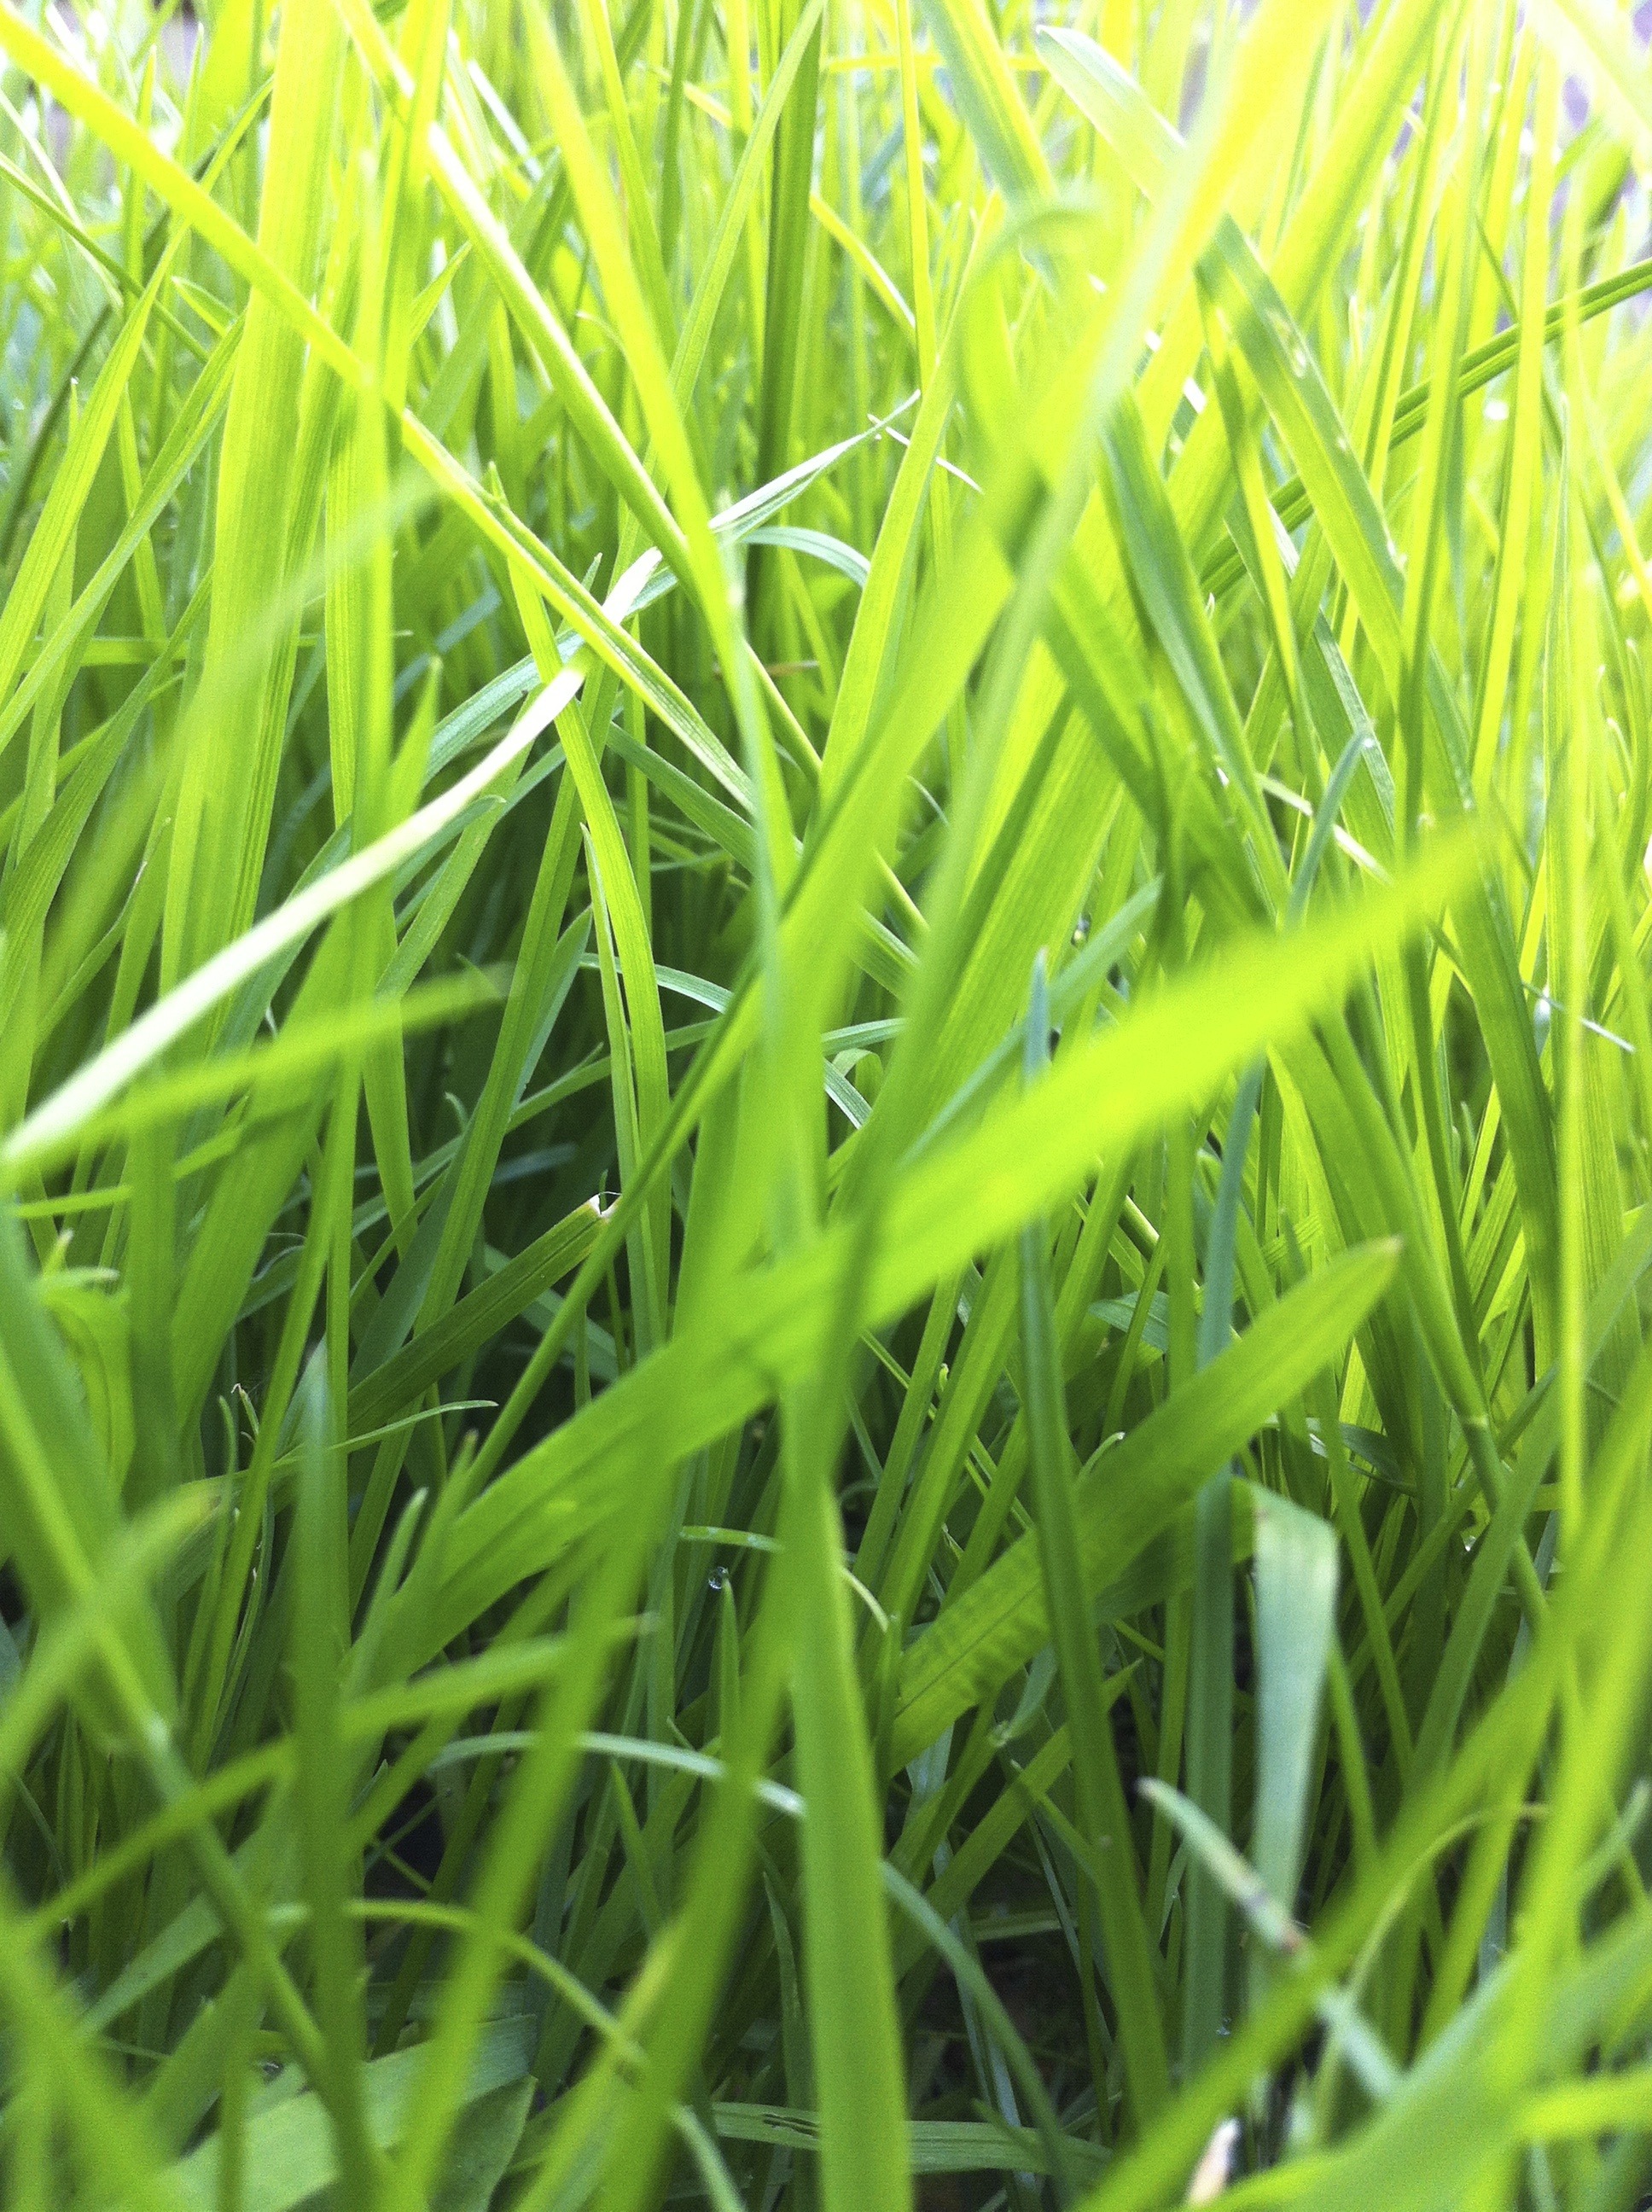
landscape, grass, plant, lawn, meadow, leaf, flower, green, grassland, artificial turf, grass family, plant stem, land plant